Szabad Nép

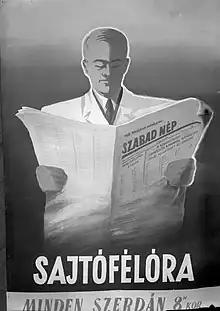
Poster from the press hour of the "Szabad Nép" daily, January 1, 1950

Szabad Nép was a Hungarian daily newspaper which was the central organ of the Hungarian Communist Party (1942–1948) and from February 1948 the Hungarian Working People's Party. The newspaper was the predecessor to "Népszabadság".